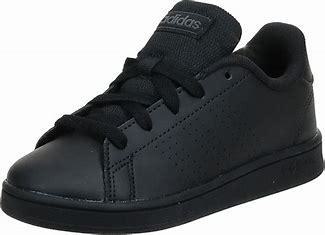
Brand: Adidas
Model: Advantage